Shea butter

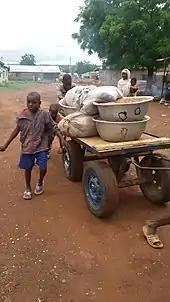
Children transporting crushed shea nuts in Jisonaayili, Ghana

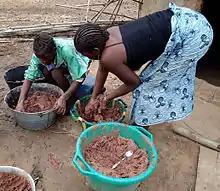
Traditional preparation of shea butter in Mali

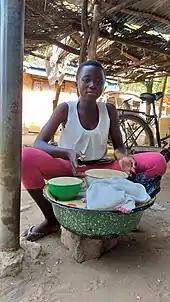
A young woman selling shea butter in Ghana.

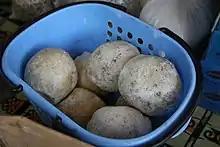
Shea butter soap

Shea butter (or) is a fat (triglyceride; mainly oleic acid and stearic acid) extracted from the nut of the African shea tree ("Vitellaria paradoxa"). It is ivory in color when raw and commonly dyed yellow with borututu root or palm oil. It is widely used in cosmetics as a moisturizer or lotion. It is edible and is used in food preparation in some African countries. It is occasionally mixed with other oils as a substitute for cocoa butter, although the taste is noticeably different.